Toxidia

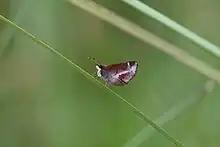
"Toxidia doubledayi", Australia

Toxidia is a genus of butterflies in the subfamily Trapezitinae of family Hesperiidae. The contained species are found in the Australasian realm.